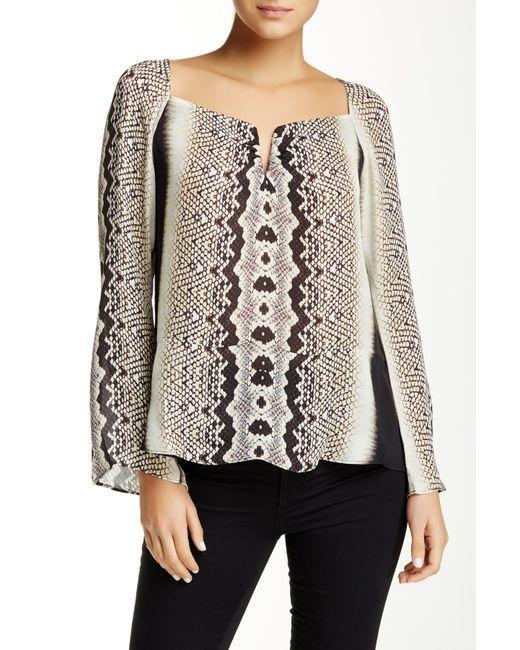
Schwarz-weiße Langarmbluse für Damen